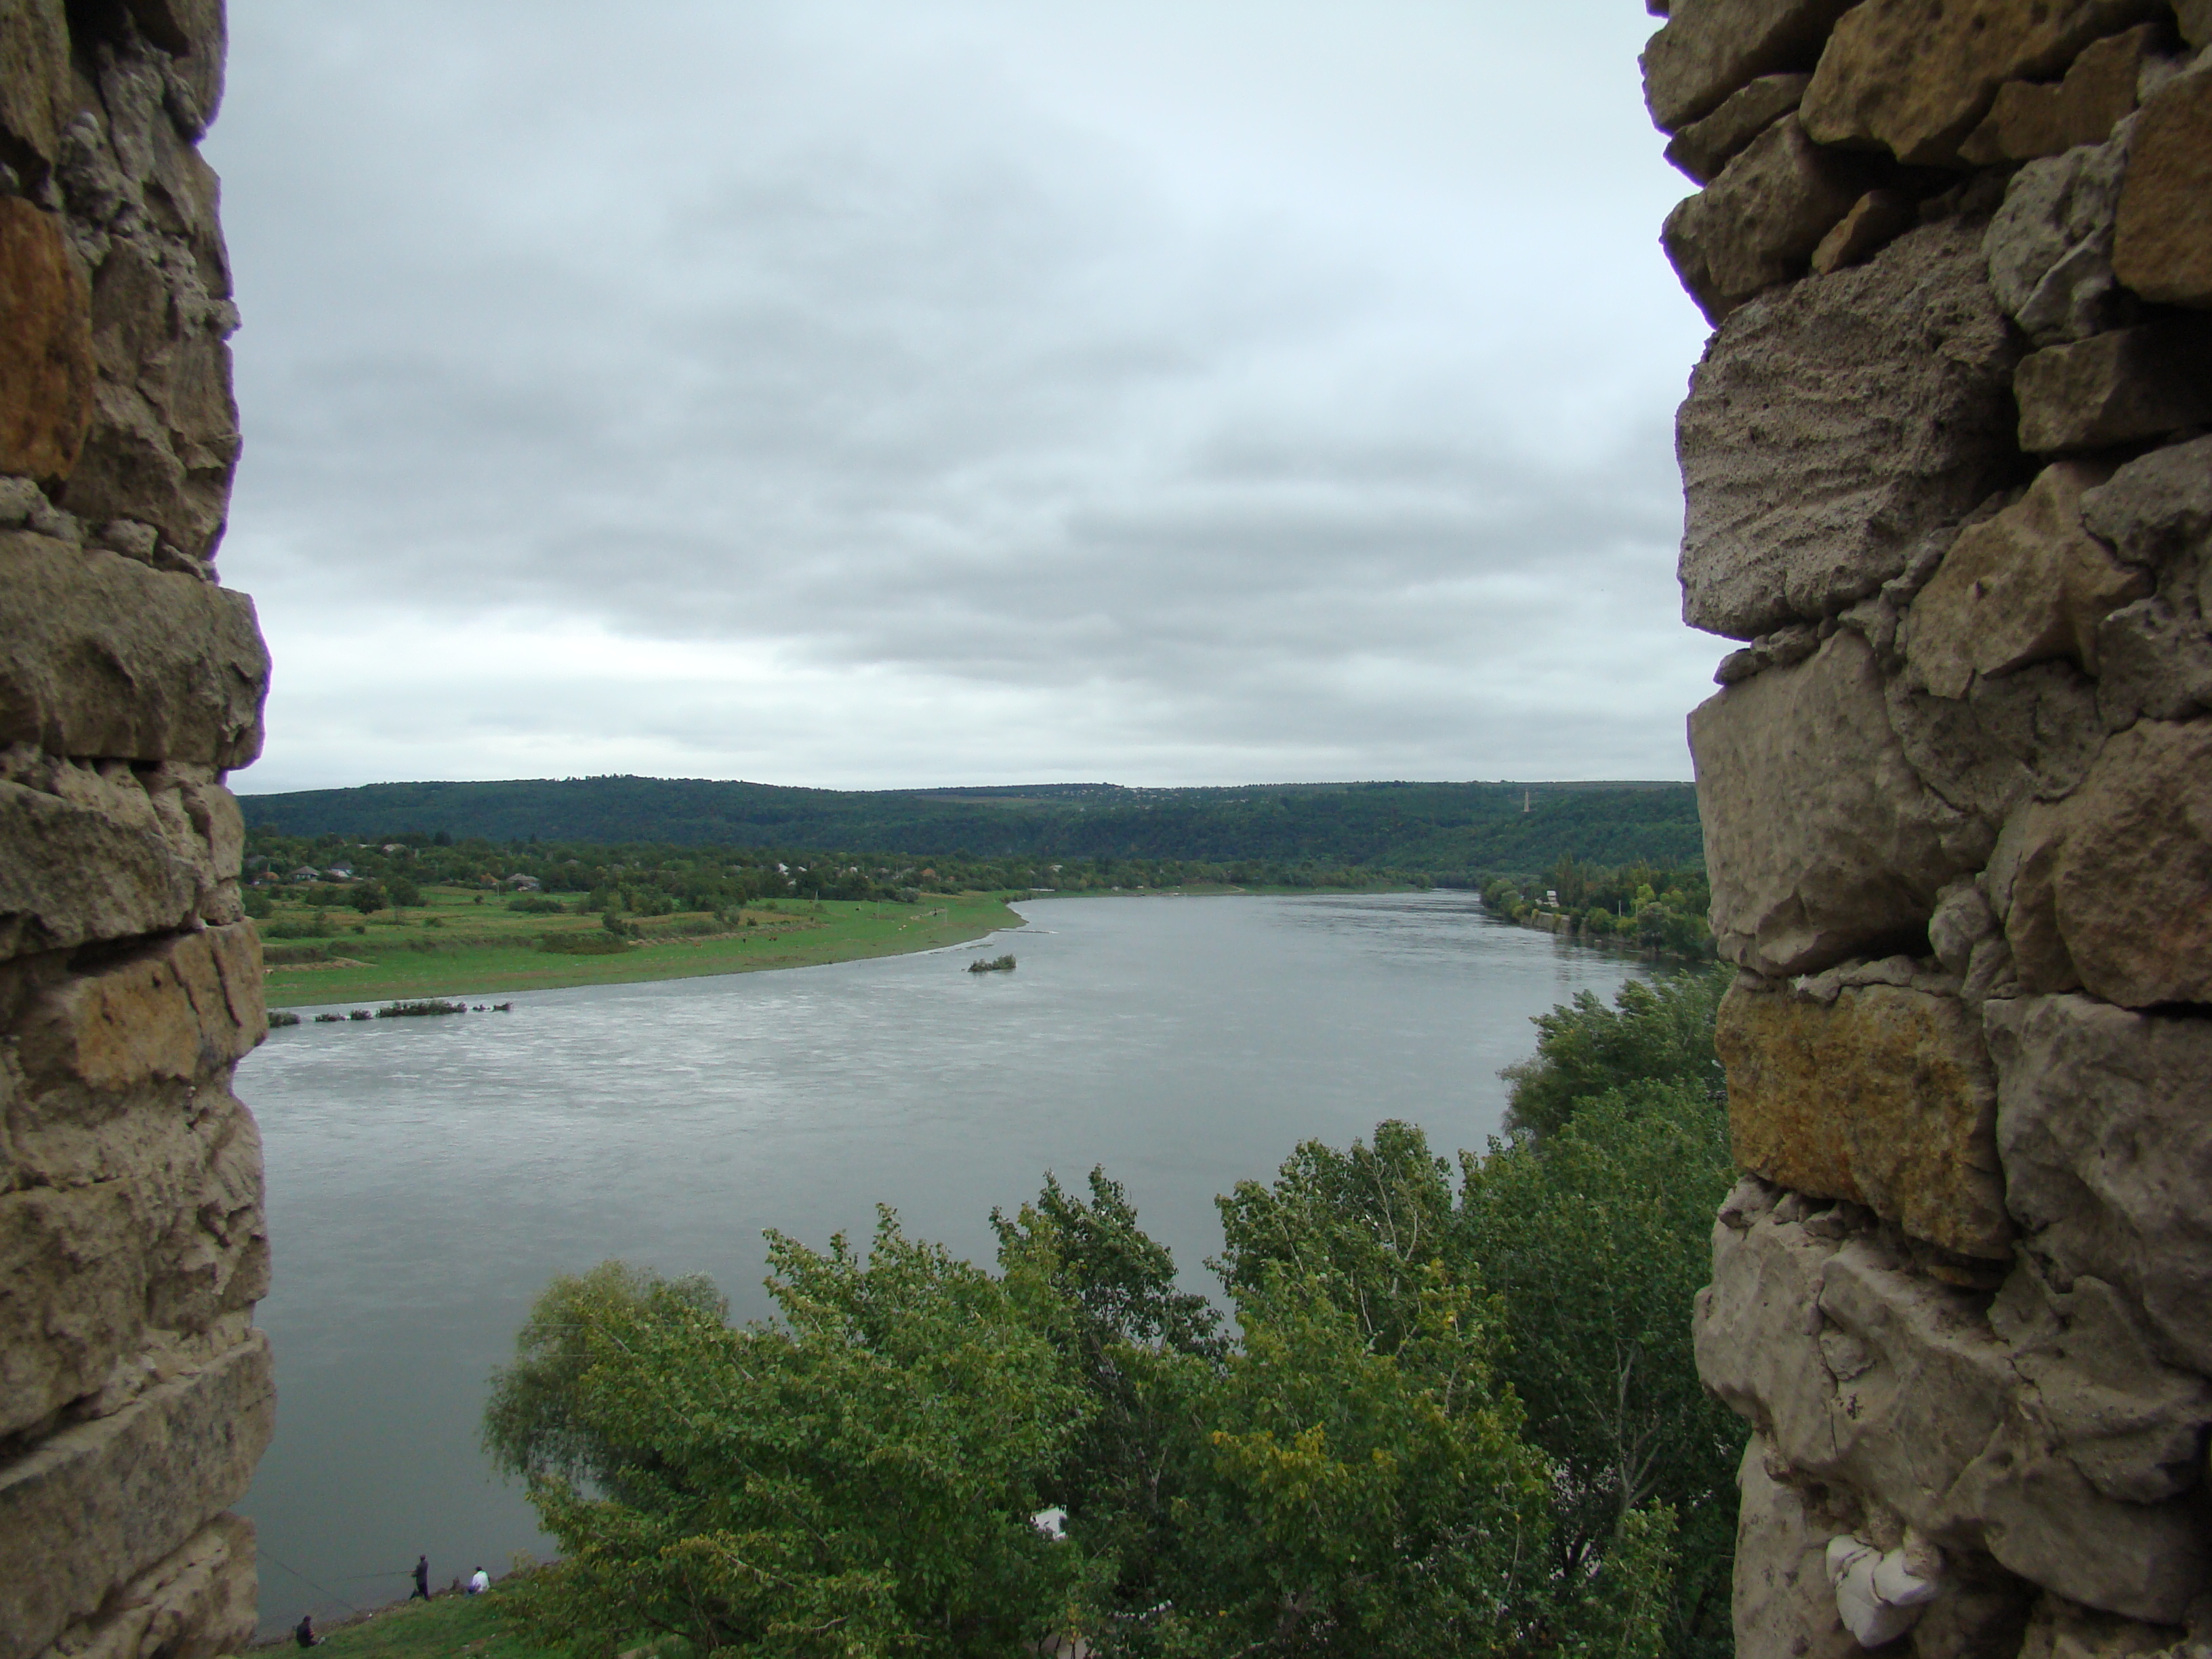
landscape, sea, coast, tree, water, nature, rock, ocean, shore, lake, town, travel, formation, cliff, cove, bay, terrain, material, body of water, geology, sony, cape, dsch9, moldova, soroca, landform